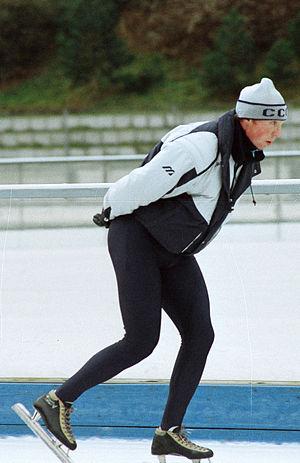
Oleg Felevich Bojyev, né le 25 août 1961 à Moscou, est un patineur de vitesse soviétique.